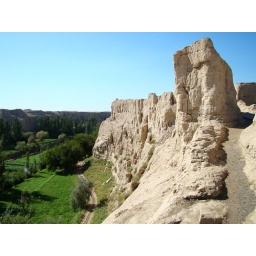
This city was built on fork in a river with deep canyon sides for walls. Very well protected.